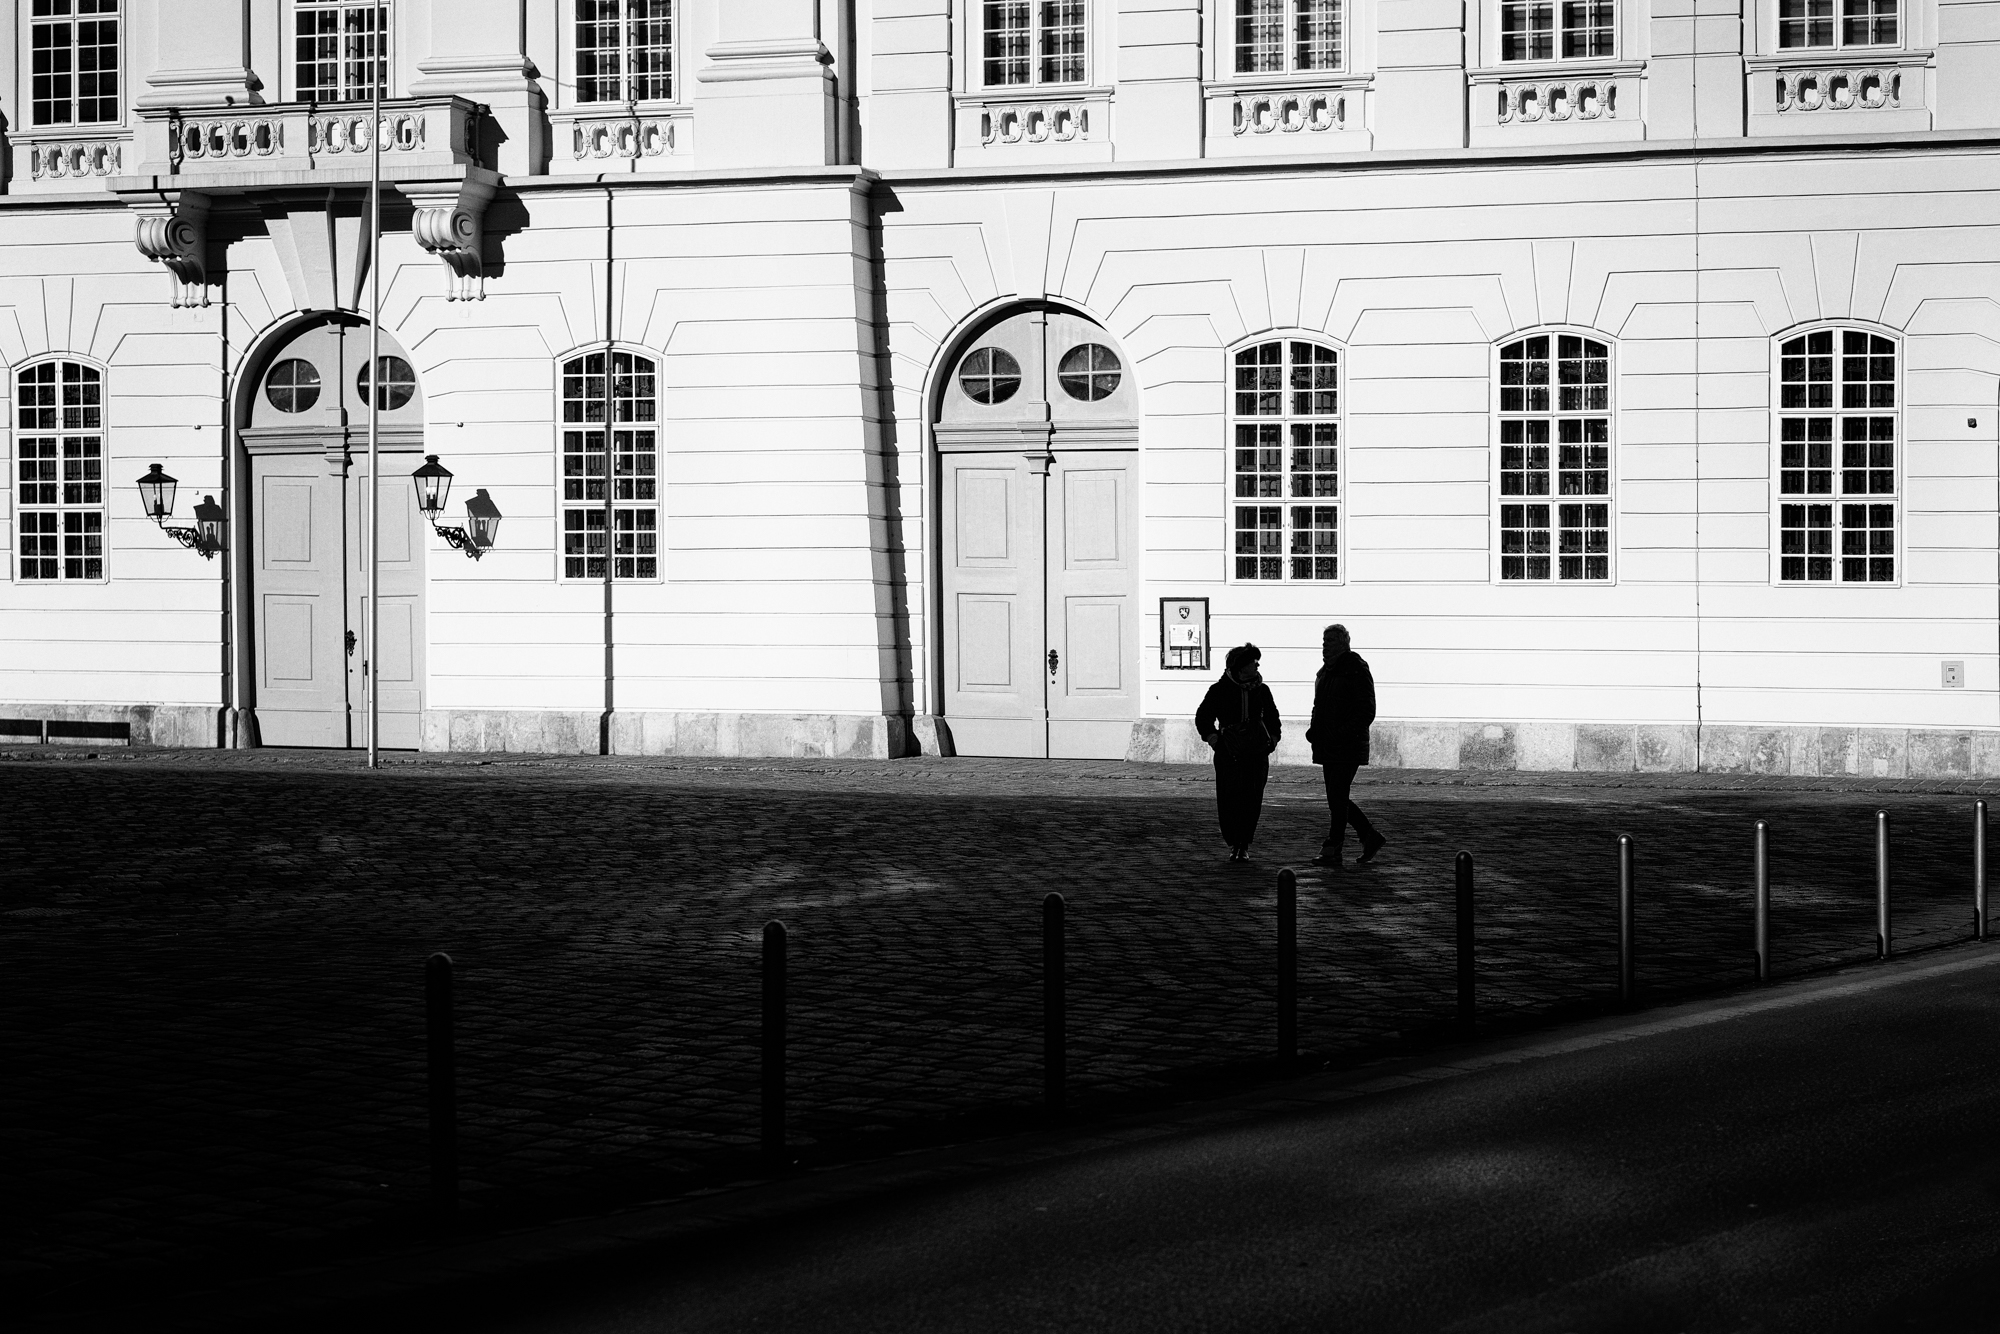
black and white, people, road, white, street, photography, line, black, monochrome, austria, streetphotography, bw, blackandwhite, candid, infrastructure, symmetry, photograph, image, shape, menschen, monochrom, andreas, schalk, schalkandreas, urban area, monochrome photography